John Albert Taylor

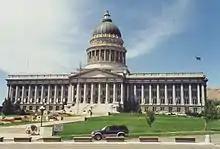
Taylor's appeals were rejected by the Utah Supreme Court.

The case was automatically appealed to the Utah Supreme Court, which upheld Taylor's conviction and sentence in October 1991. Taylor's execution was initially scheduled for January 15, 1992. The date was rescheduled to June 24 when Taylor's attorney Martin Gravis requested to withdraw from the case. On June 17, Judge Roth granted a stay of execution after Taylor's new defense attorney Ron Yengich requested more time to prepare an appeal. At issue was a new 1992 law in Utah that established the sentence of life imprisonment without parole.